Nickelodeon Studios

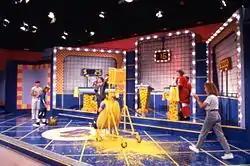
"Family Double Dare" taping, 1990

"Super Sloppy Double Dare" in April 1989 and "Think Fast" in January 1990 were the first Nickelodeon productions filmed at Universal Studios Florida, and they were shot on the Soundstage 21 while Nickelodeon Studios was still being constructed. Like other Nickelodeon game shows, both programs were previously filmed at WHYY-TV in Philadelphia. Nickelodeon's live-action productions had traditionally been shot on rented soundstages in multiple cities, which was not cost-effective and limited the network's growth.